Alien Breed (video game)

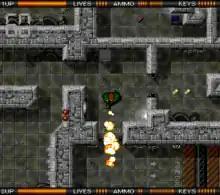
The flamethrower can be purchased with collected credits. On the top right is an "Intex" terminal, and two keys and an ammunition clip are scattered in the rooms on the right and above.

Players must find the lift down to the next level, occasionally setting the self-destruct sequence to blow up the level above them. The players collect or purchase a variety of weapons from the space station's computer terminals. In some versions of the game, these so-called "Intex" terminals provide additional features such as a clone of the classic video game "Pong". Credits found on the ground have to be saved for these weapons and other enhancements, each giving the players an edge over the gradually more and more powerful alien forces. In advanced levels, players are occasionally trapped in enclosed spaces with huge boss aliens.